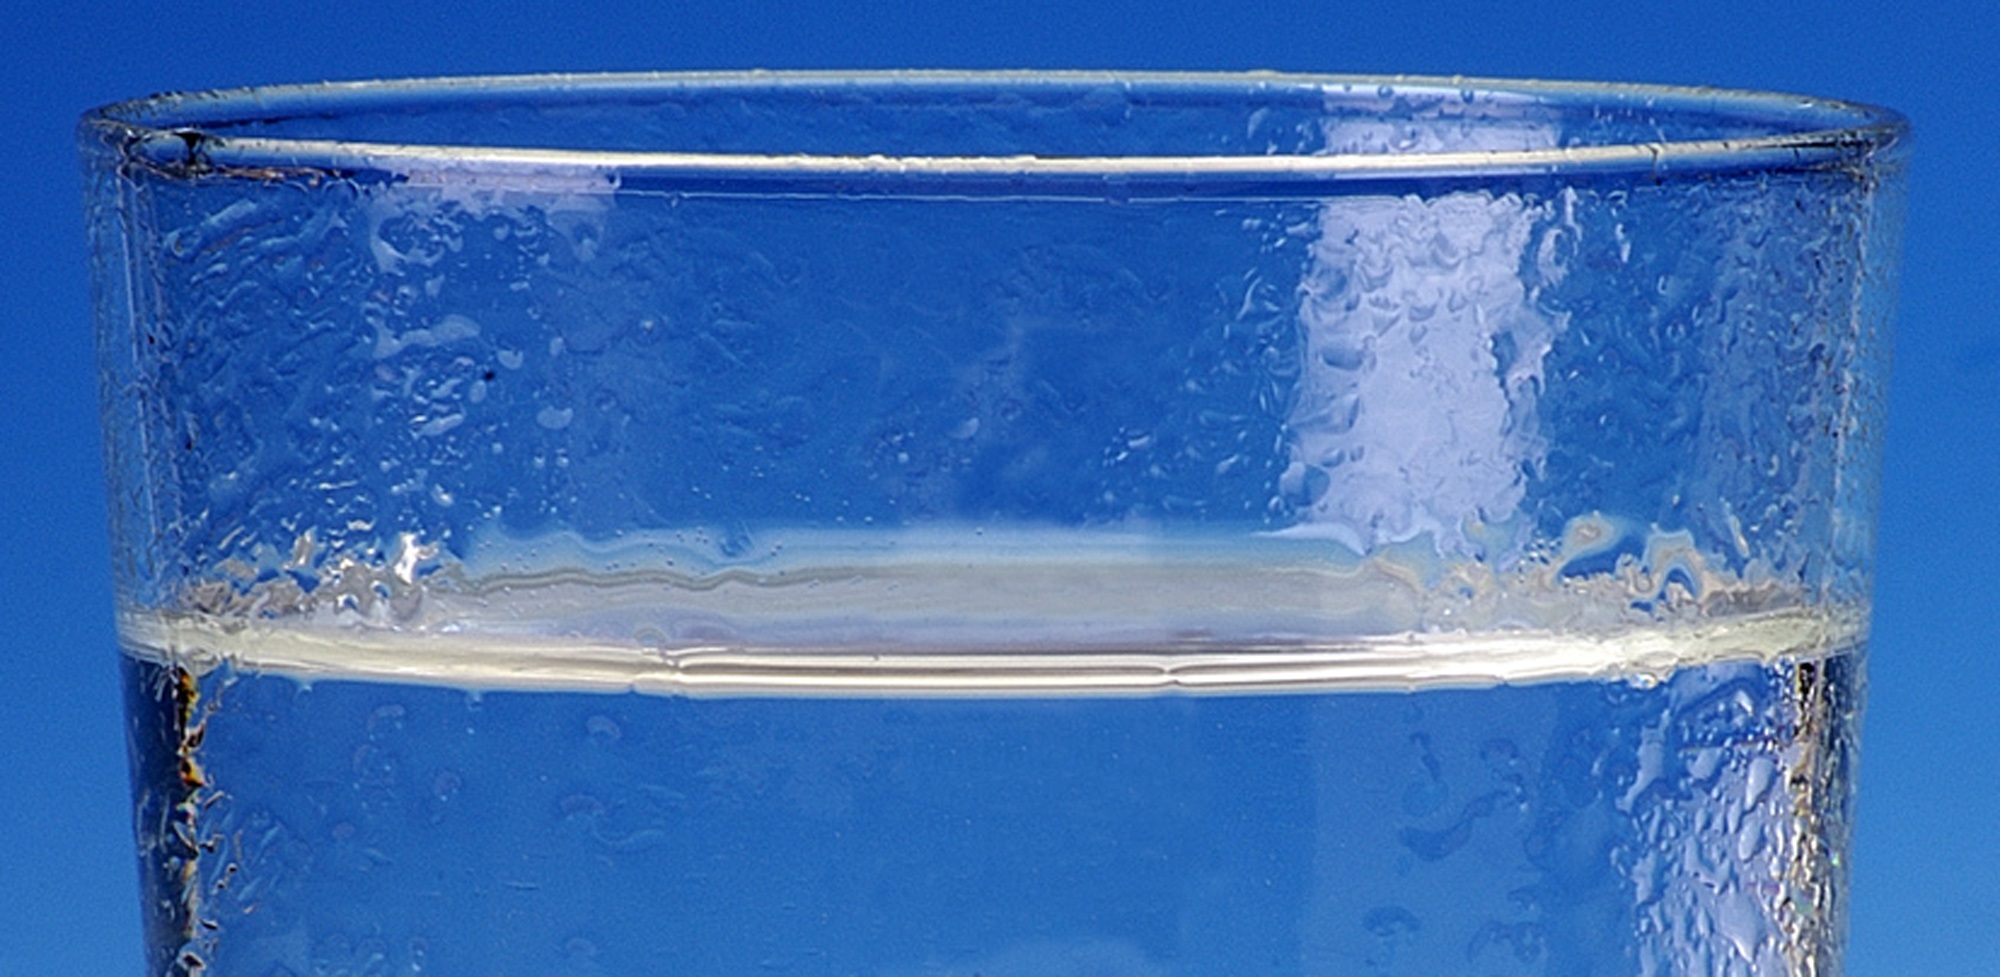
water, cold, glass, ice, food, drink, blue